Frederick William MacMonnies

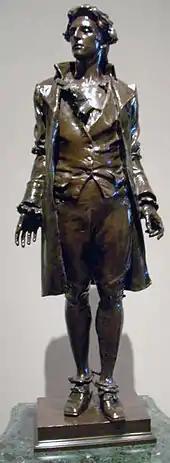
Tabletop-sized copy of "Nathan Hale", in the National Gallery of Art

The 8' tall Nathan Hale statue was the first major commission gained by MacMonnies. Erected in 1893 in New York City, it now stands near where the actual Nathan Hale was thought to have been executed by hanging. Copies are scattered in museums across the United States, since MacMonnies was one of the earliest American sculptors to supplement his fees from major commissions by selling reduced-size reproductions to the public. The Metropolitan Museum has a copy, as do the Art Museum at Princeton University, the National Gallery of Art, Phoenix Art Museum, Orlando Museum of Art, and the Mead Art Museum at Amherst College.